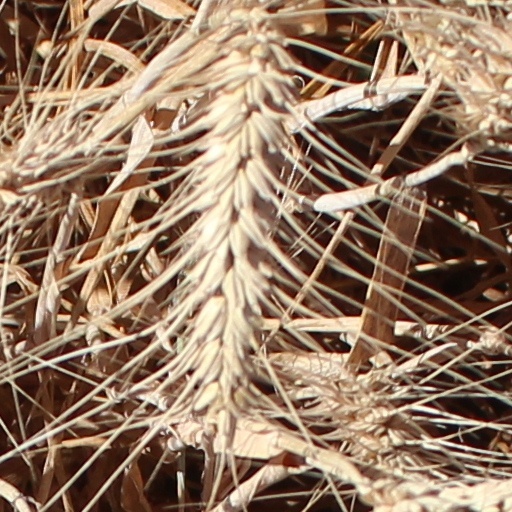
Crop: wheat